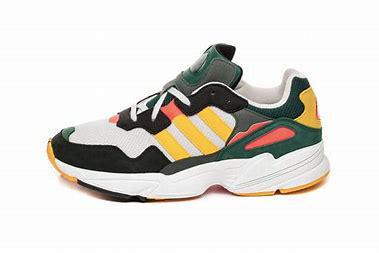
Brand: Adidas
Model: Yung 96